Trutnov

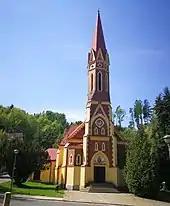
Former Lutheran church

There is a slalom course on the Úpa river in Trutnov. The "Trutnovské slalomy" competition is held here every year since 1965.